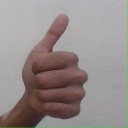
अक्षर: थ